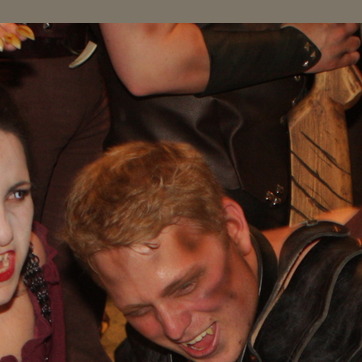
Material: hair